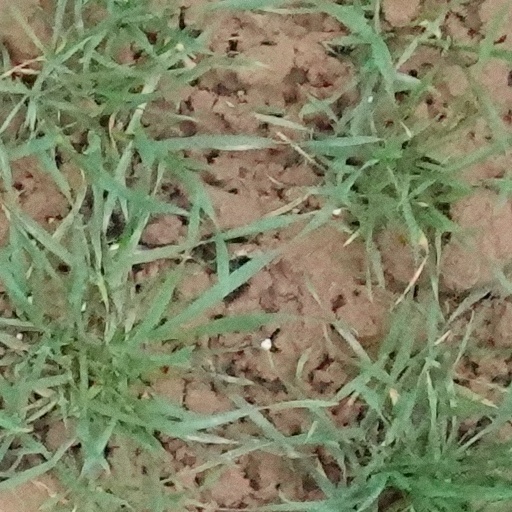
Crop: wheat